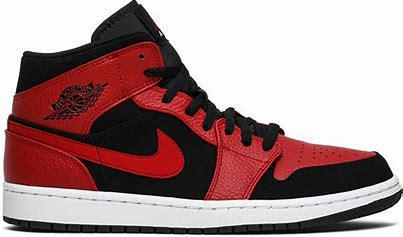
Brand: Jordan
Model: kg Air Jordan 1 Mid